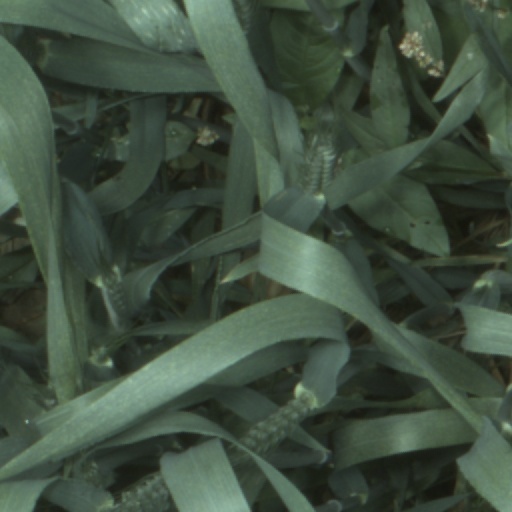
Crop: wheat